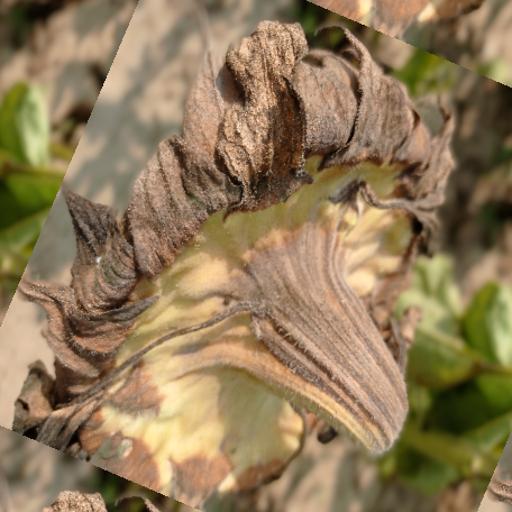
Label: Gray_mold